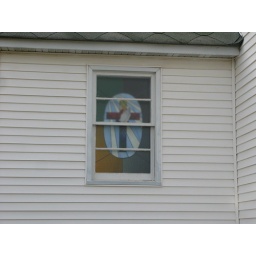
Stained glass window in the Narthex - Vanna UMC